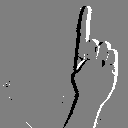
ASL letter: z